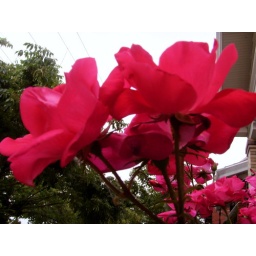
Red against a gray sky